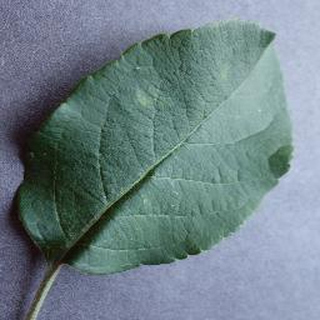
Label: healthy_apple